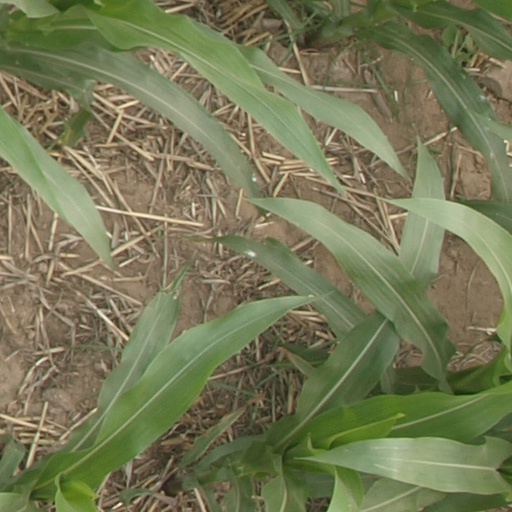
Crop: maize; corn